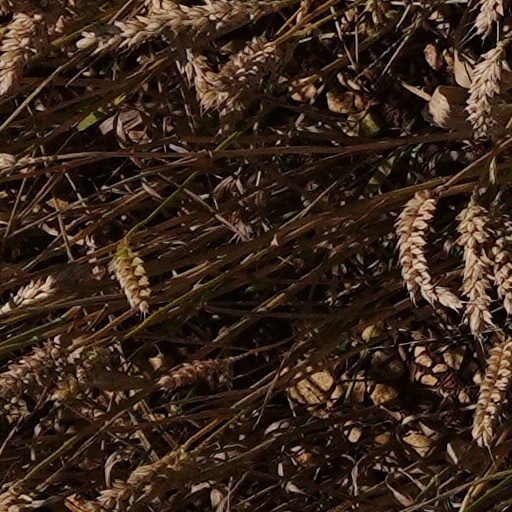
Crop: wheat